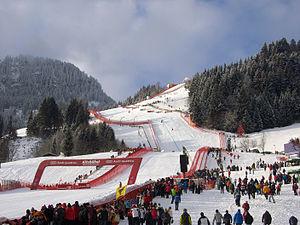
Adrien Théaux, né le 18 septembre 1984 à Tarbes, dans les Hautes-Pyrénées, est un skieur alpin français spécialiste des épreuves de vitesse. Théaux fait ses débuts en Coupe du monde en 2004 et il remporte sa première épreuve en 2011 dans la descente de Lenzerheide. Il remporte la médaille de bronze de super G aux championnats du monde de ski alpin en 2015 à Beaver Creek.